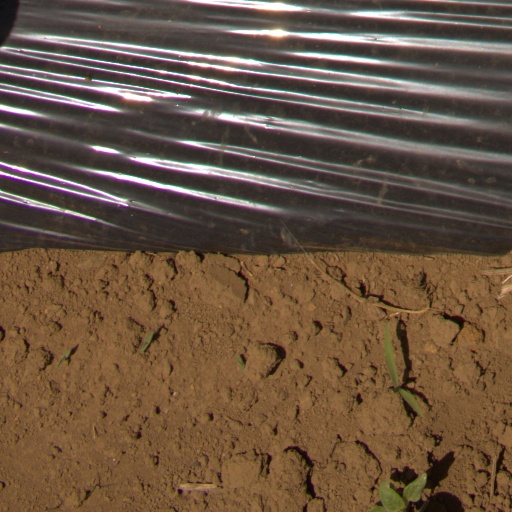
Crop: Jerusalem artichoke